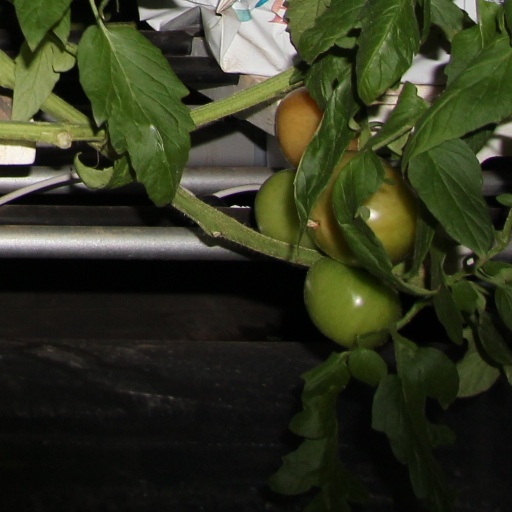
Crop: tomato